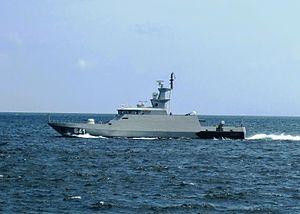
Le nom des navires de la marine indonésienne est précédé du préfixe "KRI", qui signifie Kapal Perang Republik Indonesia, "navire de guerre de la République d'Indonésie. La marine indonésienne est équipée des bâtiments suivants :